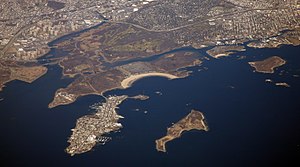
Hart Island / Galleri
Hart Island er en ø i den vestlige ende af Long Island Sound i det nordøstlige Bronx, New York City. Den er en del af øgruppen Pelham Islands øst for City Island, ca. 1,6 km lang og 0,53 km bred.